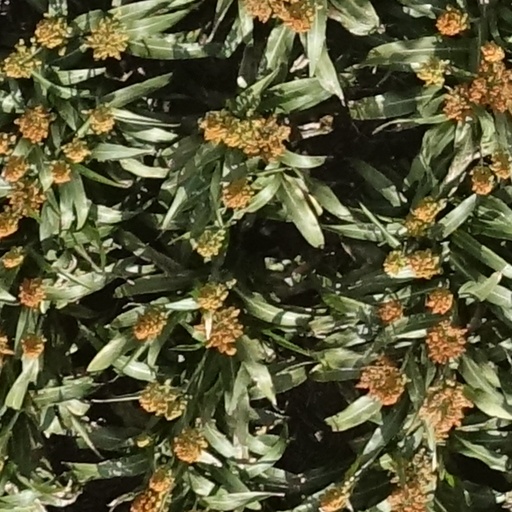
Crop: sorghum